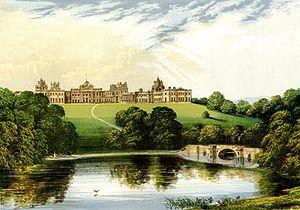
Le palais de Blenheim est une monumentale résidence de campagne anglaise située à Woodstock dans l'Oxfordshire. Il s'agit de la seule résidence de campagne non royale d'Angleterre à bénéficier du titre de « palace ». Le palais de Blenheim, un des plus grands du pays, fut construit entre 1705 et 1731.